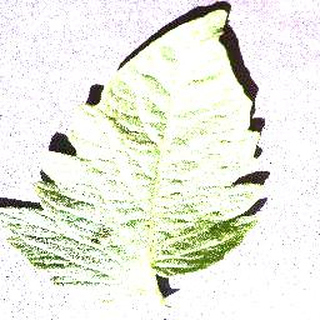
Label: healthy_tomato